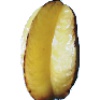
Label: Carambula 1